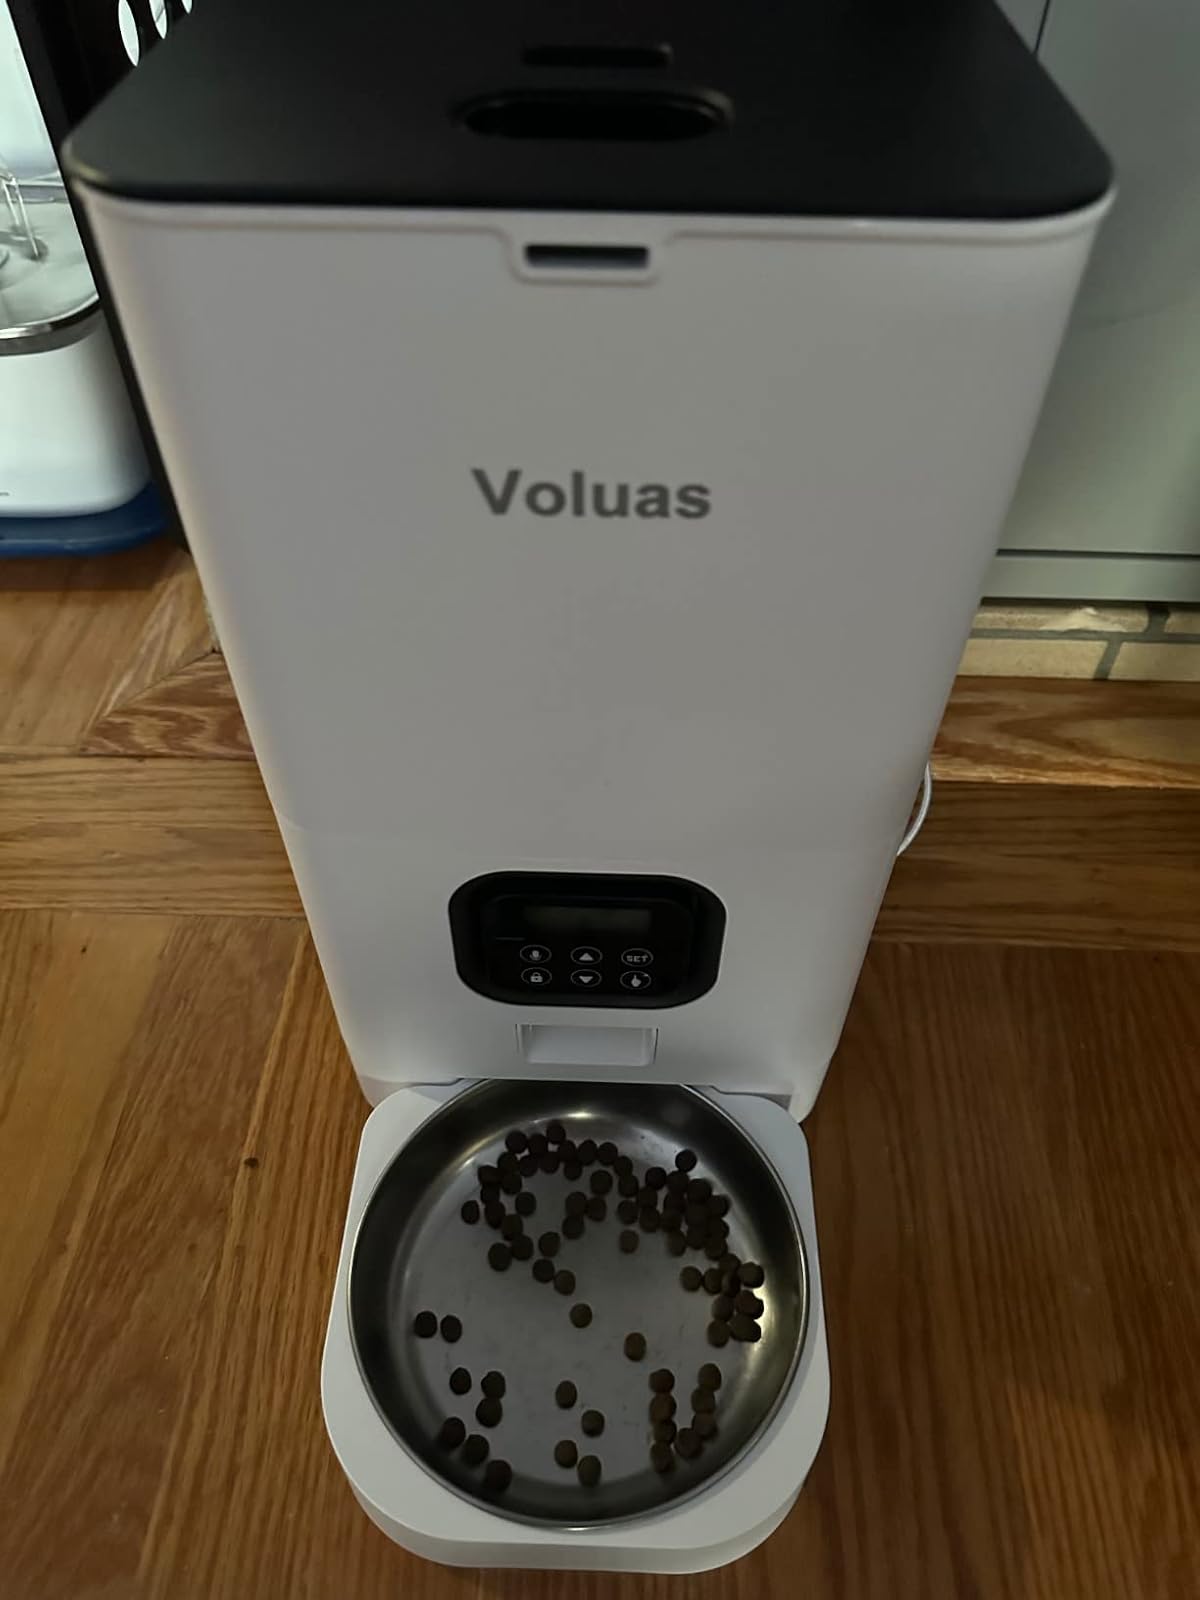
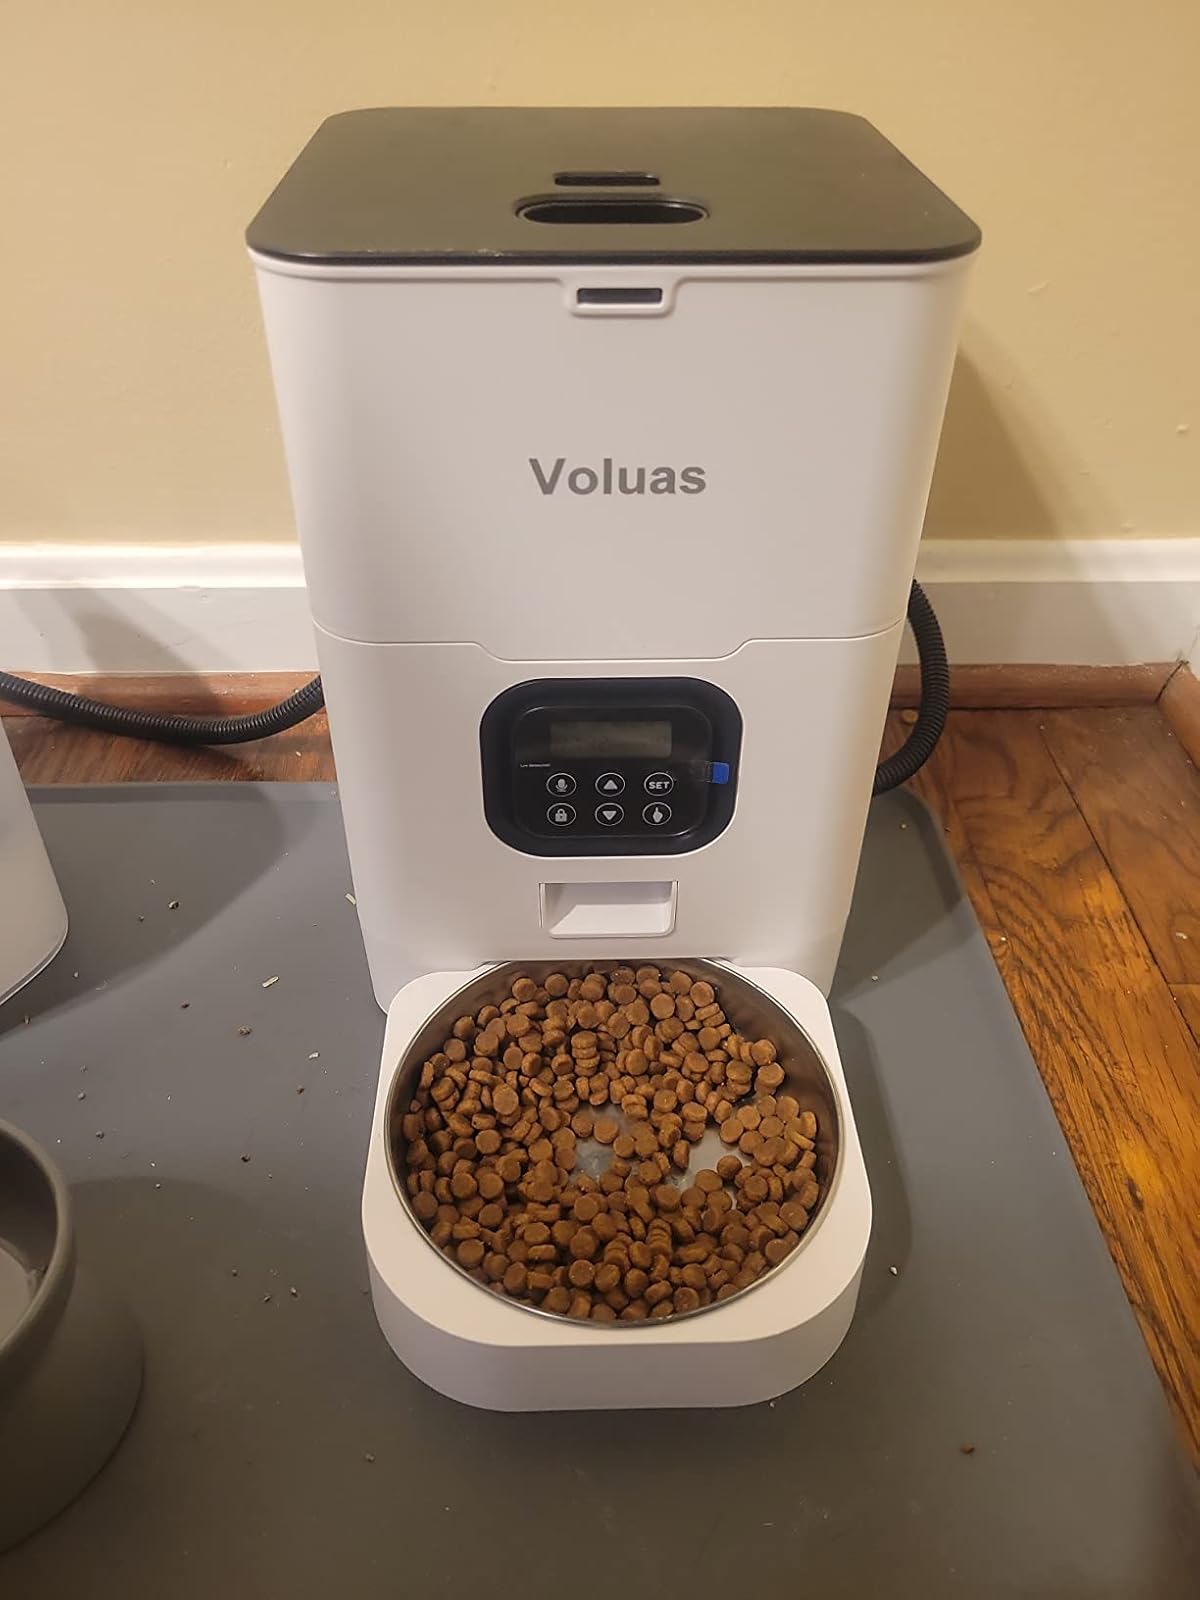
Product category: items_feeder
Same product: yes